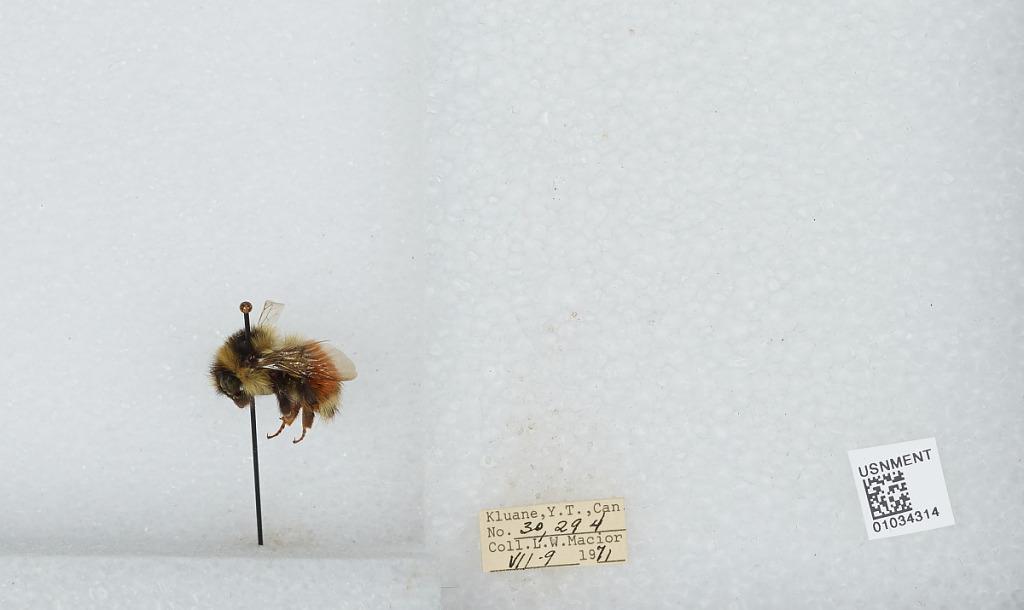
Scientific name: Bombus (Pyrobombus) sylvicola Kirby
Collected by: L. Macior
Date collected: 1971-7-9
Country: Canada
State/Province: Yukon Territory
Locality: Kluane
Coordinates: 60.75, -139.5